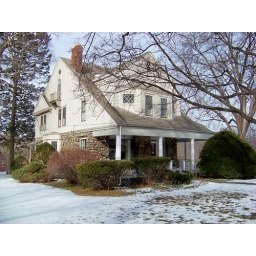
A house of later vintage on huguenot street in new paltz, NY.